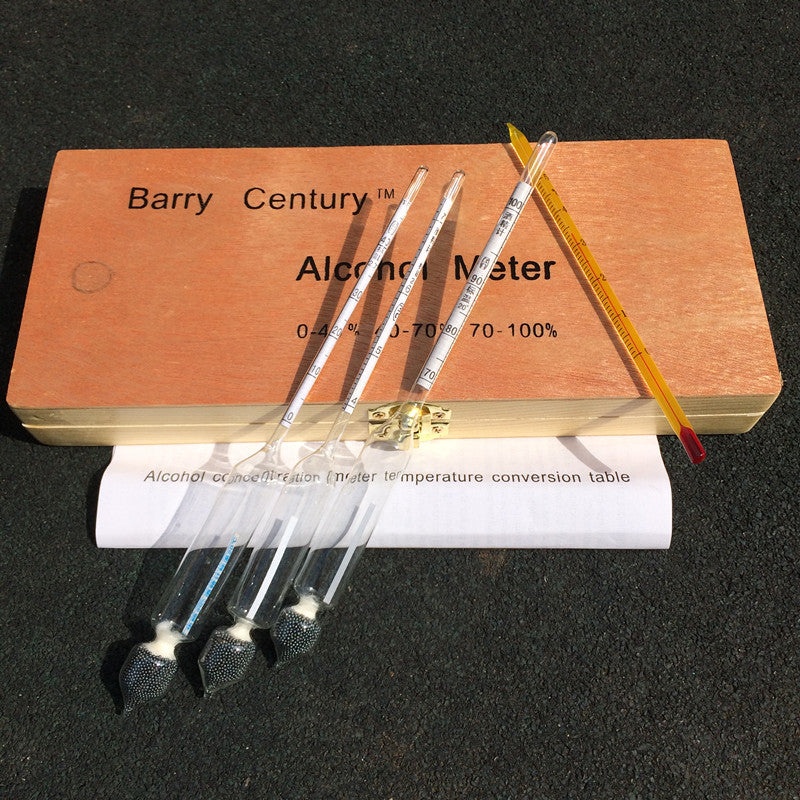
4 stuks alcohol concentratiemeter meetinstrumenten kit tester thermometer hydrometer testeing bar set
Beschrijving : 4 STKS Alcohol Concentratie Meter Meetinstrument Tester Met Thermometer Wijn Vodka Whiskey Hydrometer Testeing Bar Set Professionele Alcohol Hydrometer Meter Tester voor Wijn Vodka Whiskey Alcoholmeter Meetinstrument Meting Tools met houten Case. De hoeveelheid alcoholalcoholconcentratie die alleen bij een standaardtemperatuur (20 graden Celsius) werd gemeten, is de feitelijke alcoholconcentratie. In de praktijk is de temperatuur van alcohol niet standaard temperatuur 20 graden Celsius, dus je moet een niet-standaard temperatuur gemeten alcoholconcentratie conversie naar standaard temperatuur in graden verkrijgen, is de feitelijke alcoholconcentratie. Conversietabel is voorbereid voor dit doel. Specificatie: Materialen: Glas Schaal: de hydrometer geeft 0 tot 100 graden alcohol weer Toepassingsgebied: oppervlaktetemperatuur 0 - +40 graden Celsius Drie stks Hydrometer alcohol meter 0 tot 100% 0-40 / 40-70 / 70-100 met 1 stks 0-50 graden Thermometer Hoe te gebruiken : 1. De alcoholmeter moet voor gebruik worden gereinigd en droog worden gemaakt (schoongemaakt met zeep of alcohol). 2. Na het schoonmaken van de alcoholmeter kan de hand geen gegraveerd lijngedeelte innemen - u moet voorzichtig met uw wijsvinger en duim de bovenkant van de droge slang vasthouden. 3. Moet een gegradueerde cilinder worden schoongemaakt om beïnvloeding van de meetresultaten te voorkomen. 4. Als u merkt dat de positie van het papier scheuren in het glas - er is vuil in het oppervlak aangebracht en het kan niet worden verwijderd - moet de alcoholteller onmiddellijk stoppen met gebruiken. Verpakt inbegrepen: 3 x Hydrometer alcoholmeter 1 x thermometer 1 x houten kist
Brand: 123Materialen.com
Category: Arts & Entertainment > Hobbies & Creative Arts > Homebrewing & Winemaking Supplies > Wine Making